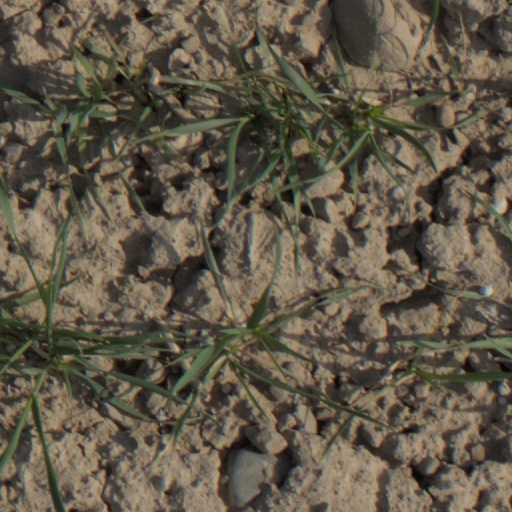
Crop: wheat